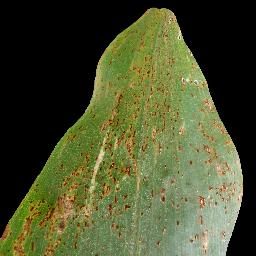
Label: Corn___Common_rust